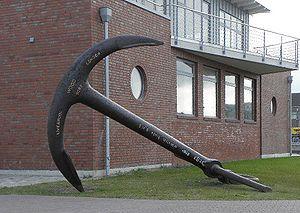
Le SMS König Wilhelm est une frégate blindée de la marine royale prussienne, puis de la marine impériale allemande qui fut ensuite reclassé comme croiseur cuirassé.